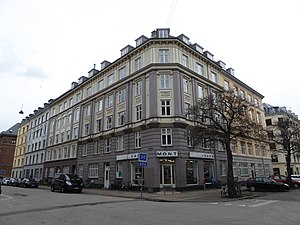
Livjægergade
Livjægergade nr. 28 på hjørnet af Willemoesgade.
Livjægergade er næsten 500 meter lang og er beliggende på Østerbro i København, mellem Kastelsvej og Næstvedgade/ Rosenvængets Allé.